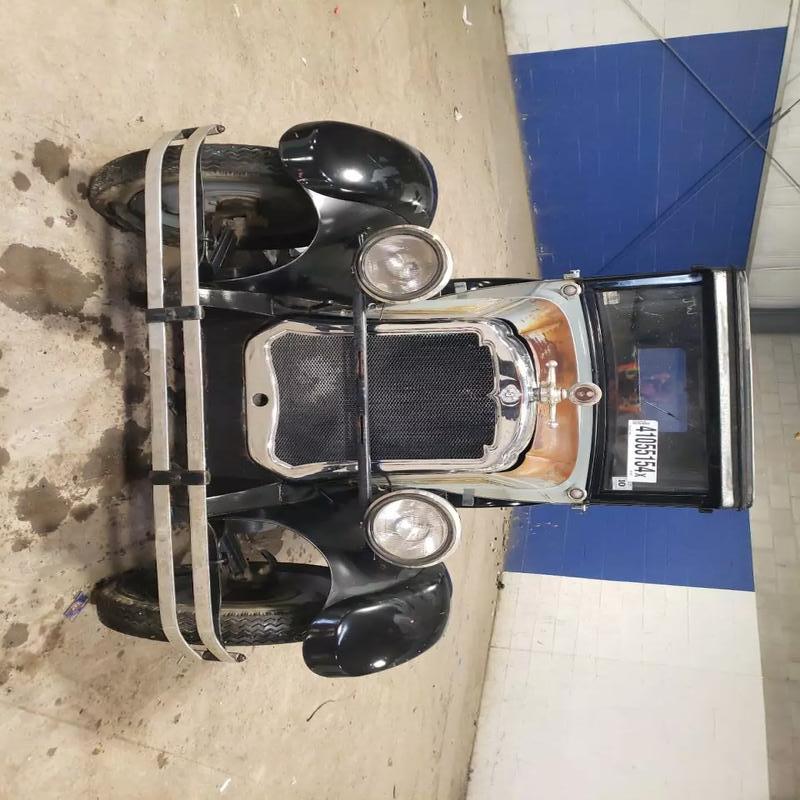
Aucun dommage détecté.
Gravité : aucun